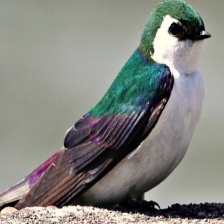
Species: VIOLET GREEN SWALLOW
Scientific name: TACHYCINETA THALASSINA